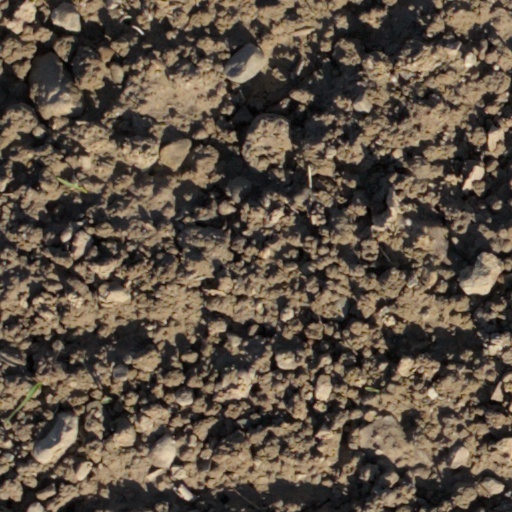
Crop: wheat